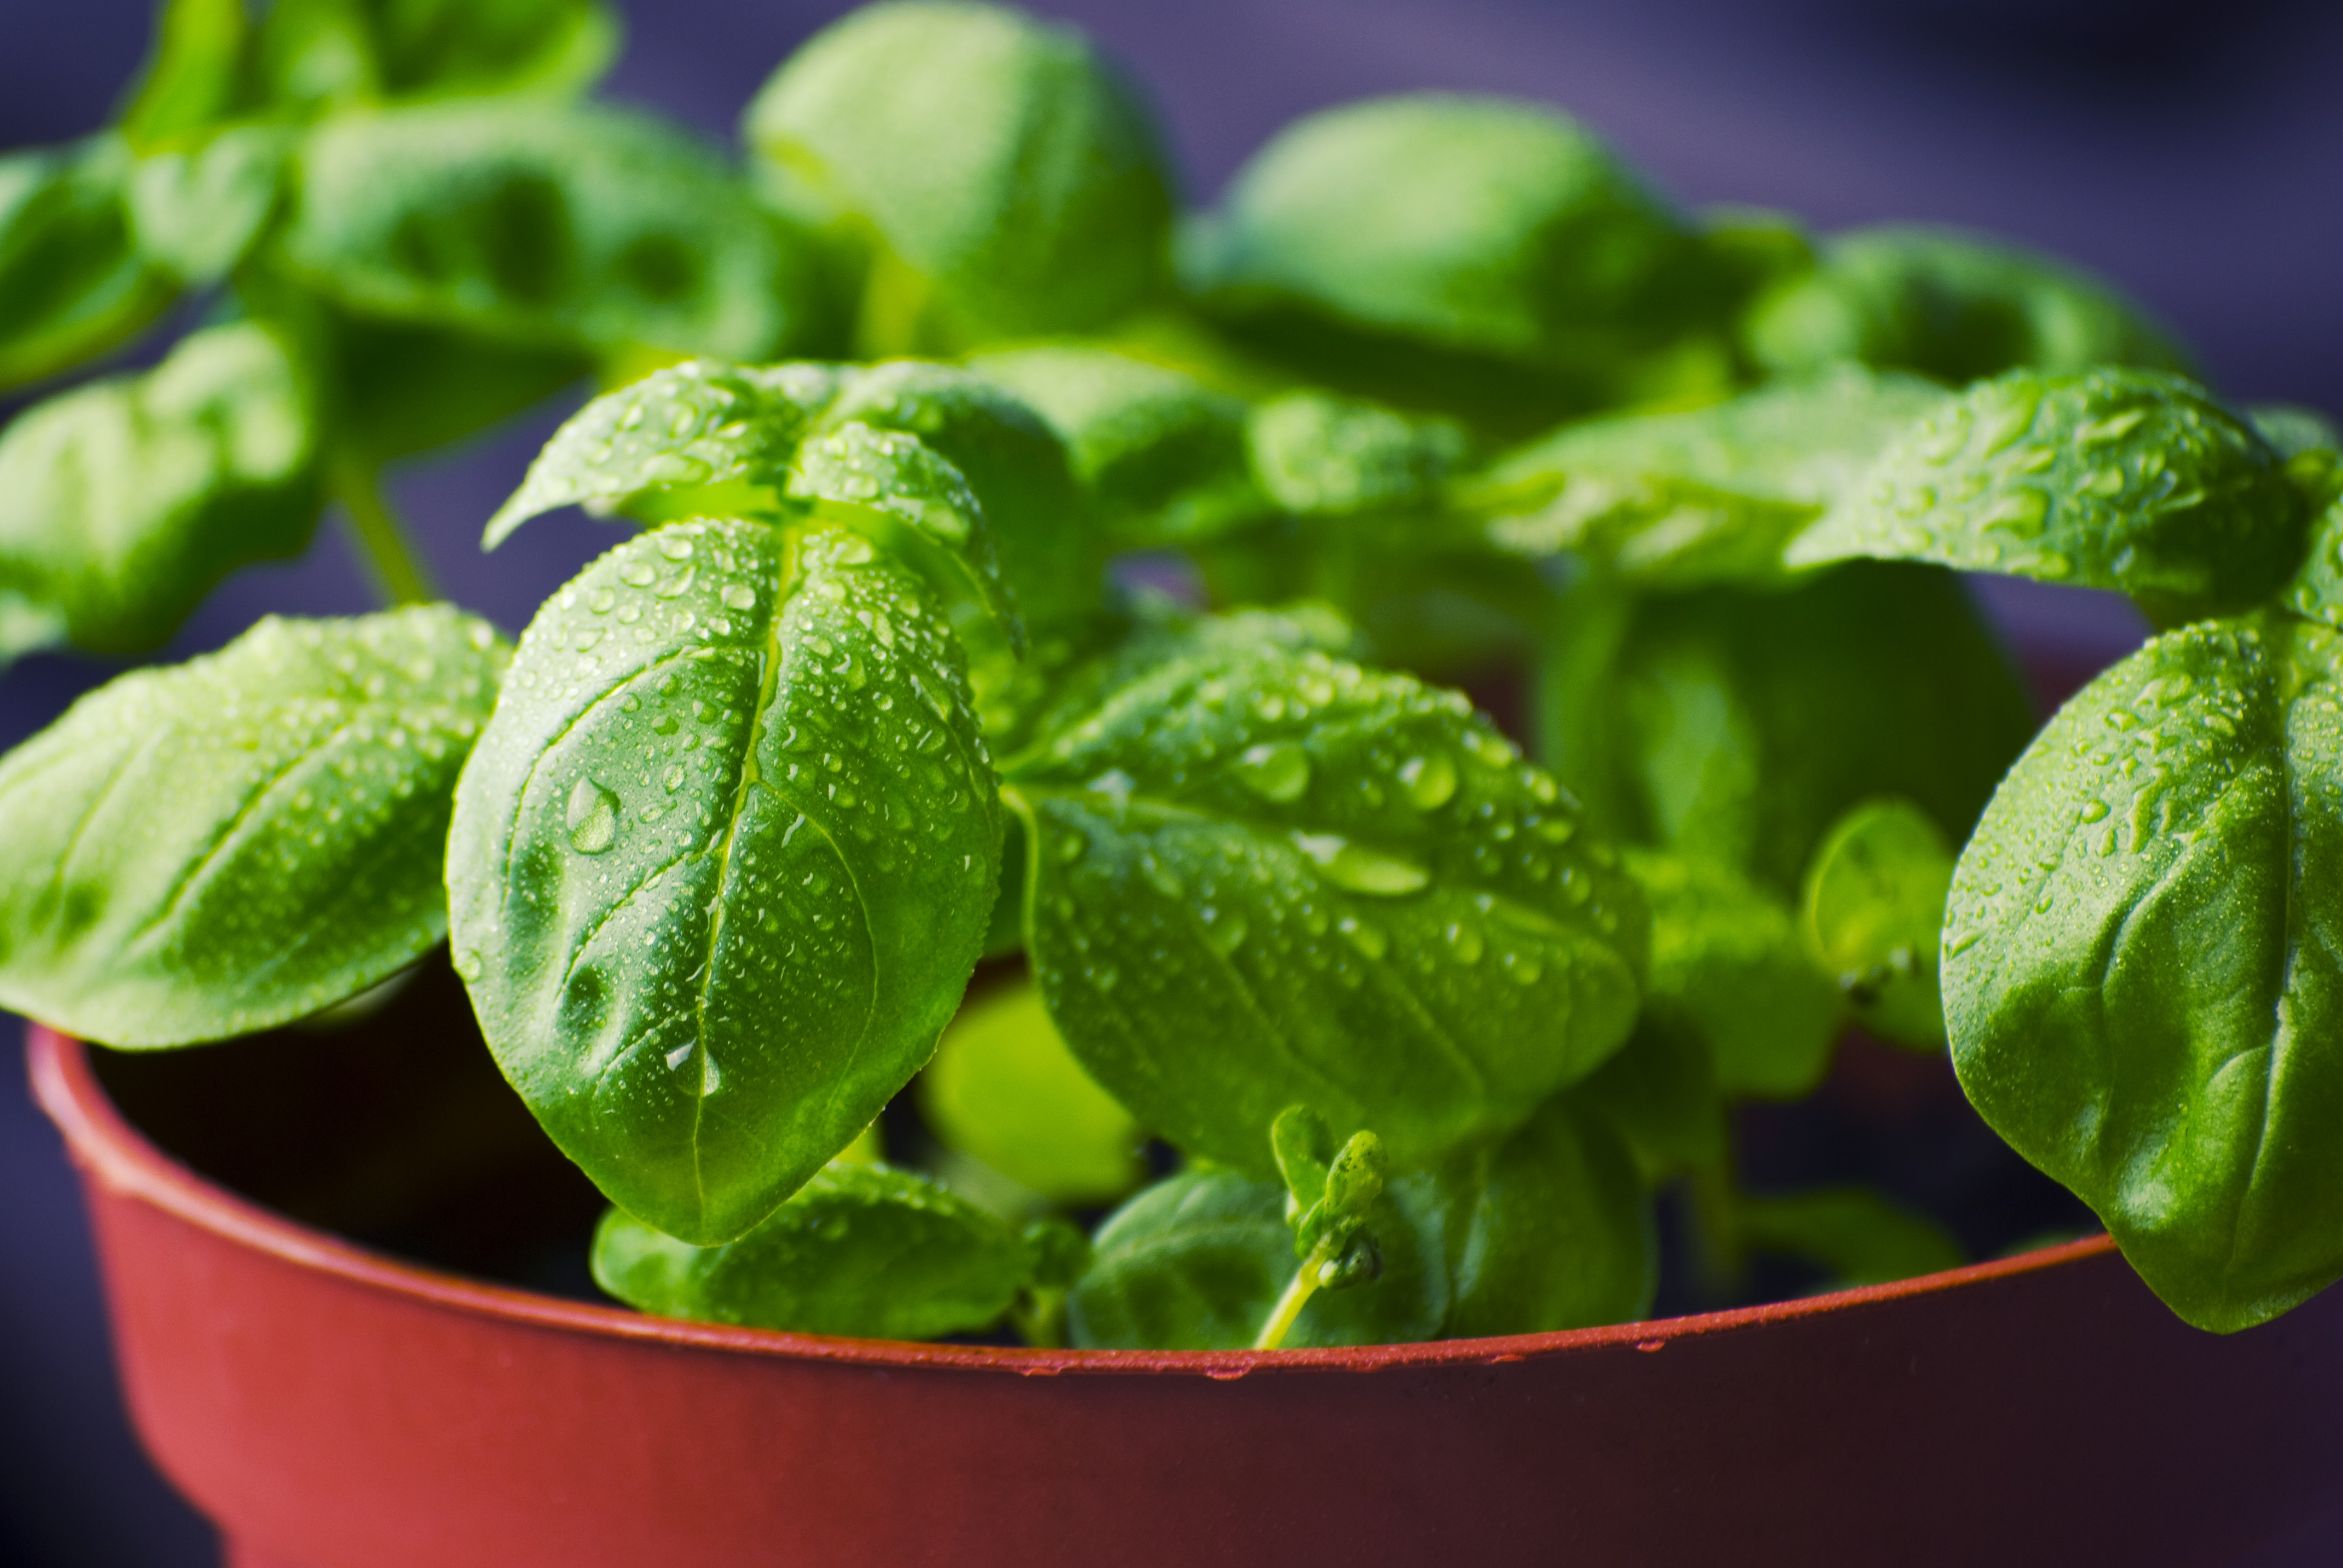
nature, plant, bunch, leaf, flower, aroma, food, green, pepper, spice, cooking, ingredient, culinary, herb, produce, vegetable, natural, fresh, kitchen, gourmet, healthy, cuisine, basil, freshness, seasoning, dinner, healthy food, herbs, traditional, organic, aromatic, natural food, flowering plant, fresh vegetables, healthy meal, spearmint, spices and herbs, annual plant, land plant